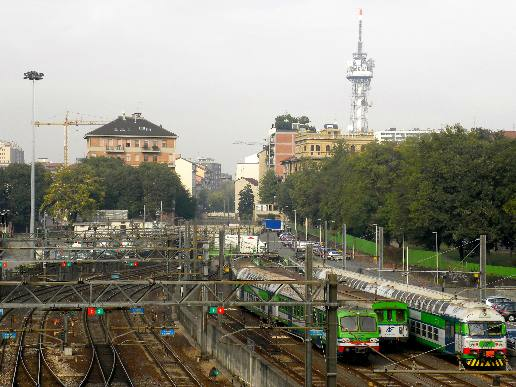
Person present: No